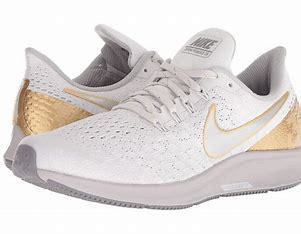
Brand: Nike
Model: Air Zoom Pegasus 35